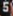
Number: 5